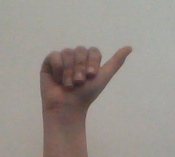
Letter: dhad